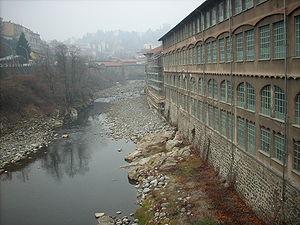
L'hydrographie de la province de Biella décrit la distribution des eaux superficielles dans la province de Biella, en Italie. Ces eaux comprennent les bassins du Cervo et du Sessera, tous deux affluents du Sesia. Elle s'intéresse également à quelques autres zones du sud-ouest de la province de Biella qui sont, pour leur part, tributaires de la Doire Baltée. Dans cette zone se trouve le principal point d'eau naturelle de la province, le lac de Viverone. Aux cours d'eau naturels s'ajoutent en plaine divers canaux d'irrigation construits principalement en support à la riziculture.
Le Cervo est un torrent du Piémont long d'environ 65 kilomètres, principal tributaire de la Sesia. Il traverse les provinces de Biella et de Verceil. Le périmètre de son bassin est de 152 kilomètres et le tronçon montagneux du torrent baigne la Comunità Montana Valle Cervo.